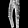
Label: Trouser